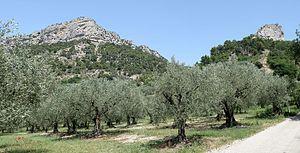
Buis-les-Baronnies (Drôme, France). Rocher d’Ubrieux (à gauche) et rocher de l'Aiguille (à droite).
Auvergne-Rhône-Alpes est une région administrative française. Située dans la partie centrale et orientale du sud de la France, elle a été créée par la réforme territoriale de 2015. Mise en place après les élections régionales de décembre 2015, elle regroupe les anciennes régions Auvergne et Rhône-Alpes. Elle se compose de 12 départements et d'une métropole à statut de collectivité territoriale, s'étend sur 69 711 km² et compte 7 877 698 habitants en 2015. Lyon est le chef-lieu de la région.